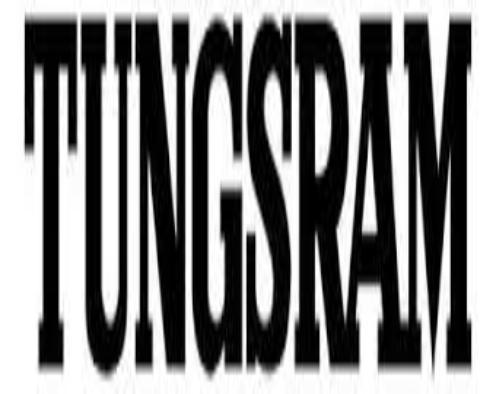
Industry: Necessities